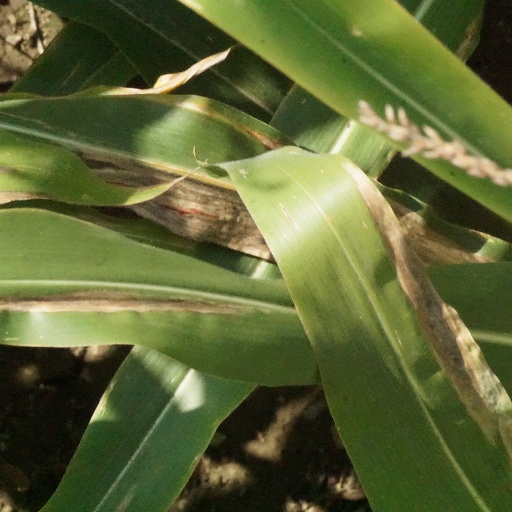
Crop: maize; corn